Pokhara

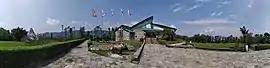
International Mountain Museum at Ratopahiro, Pokhara

After the occupation of Tibet by China in 1950 and the Indo-China war in 1962, the old trading route to India from Tibet through Pokhara became defunct. Today only a few caravans from Mustang arrive in Bagar.